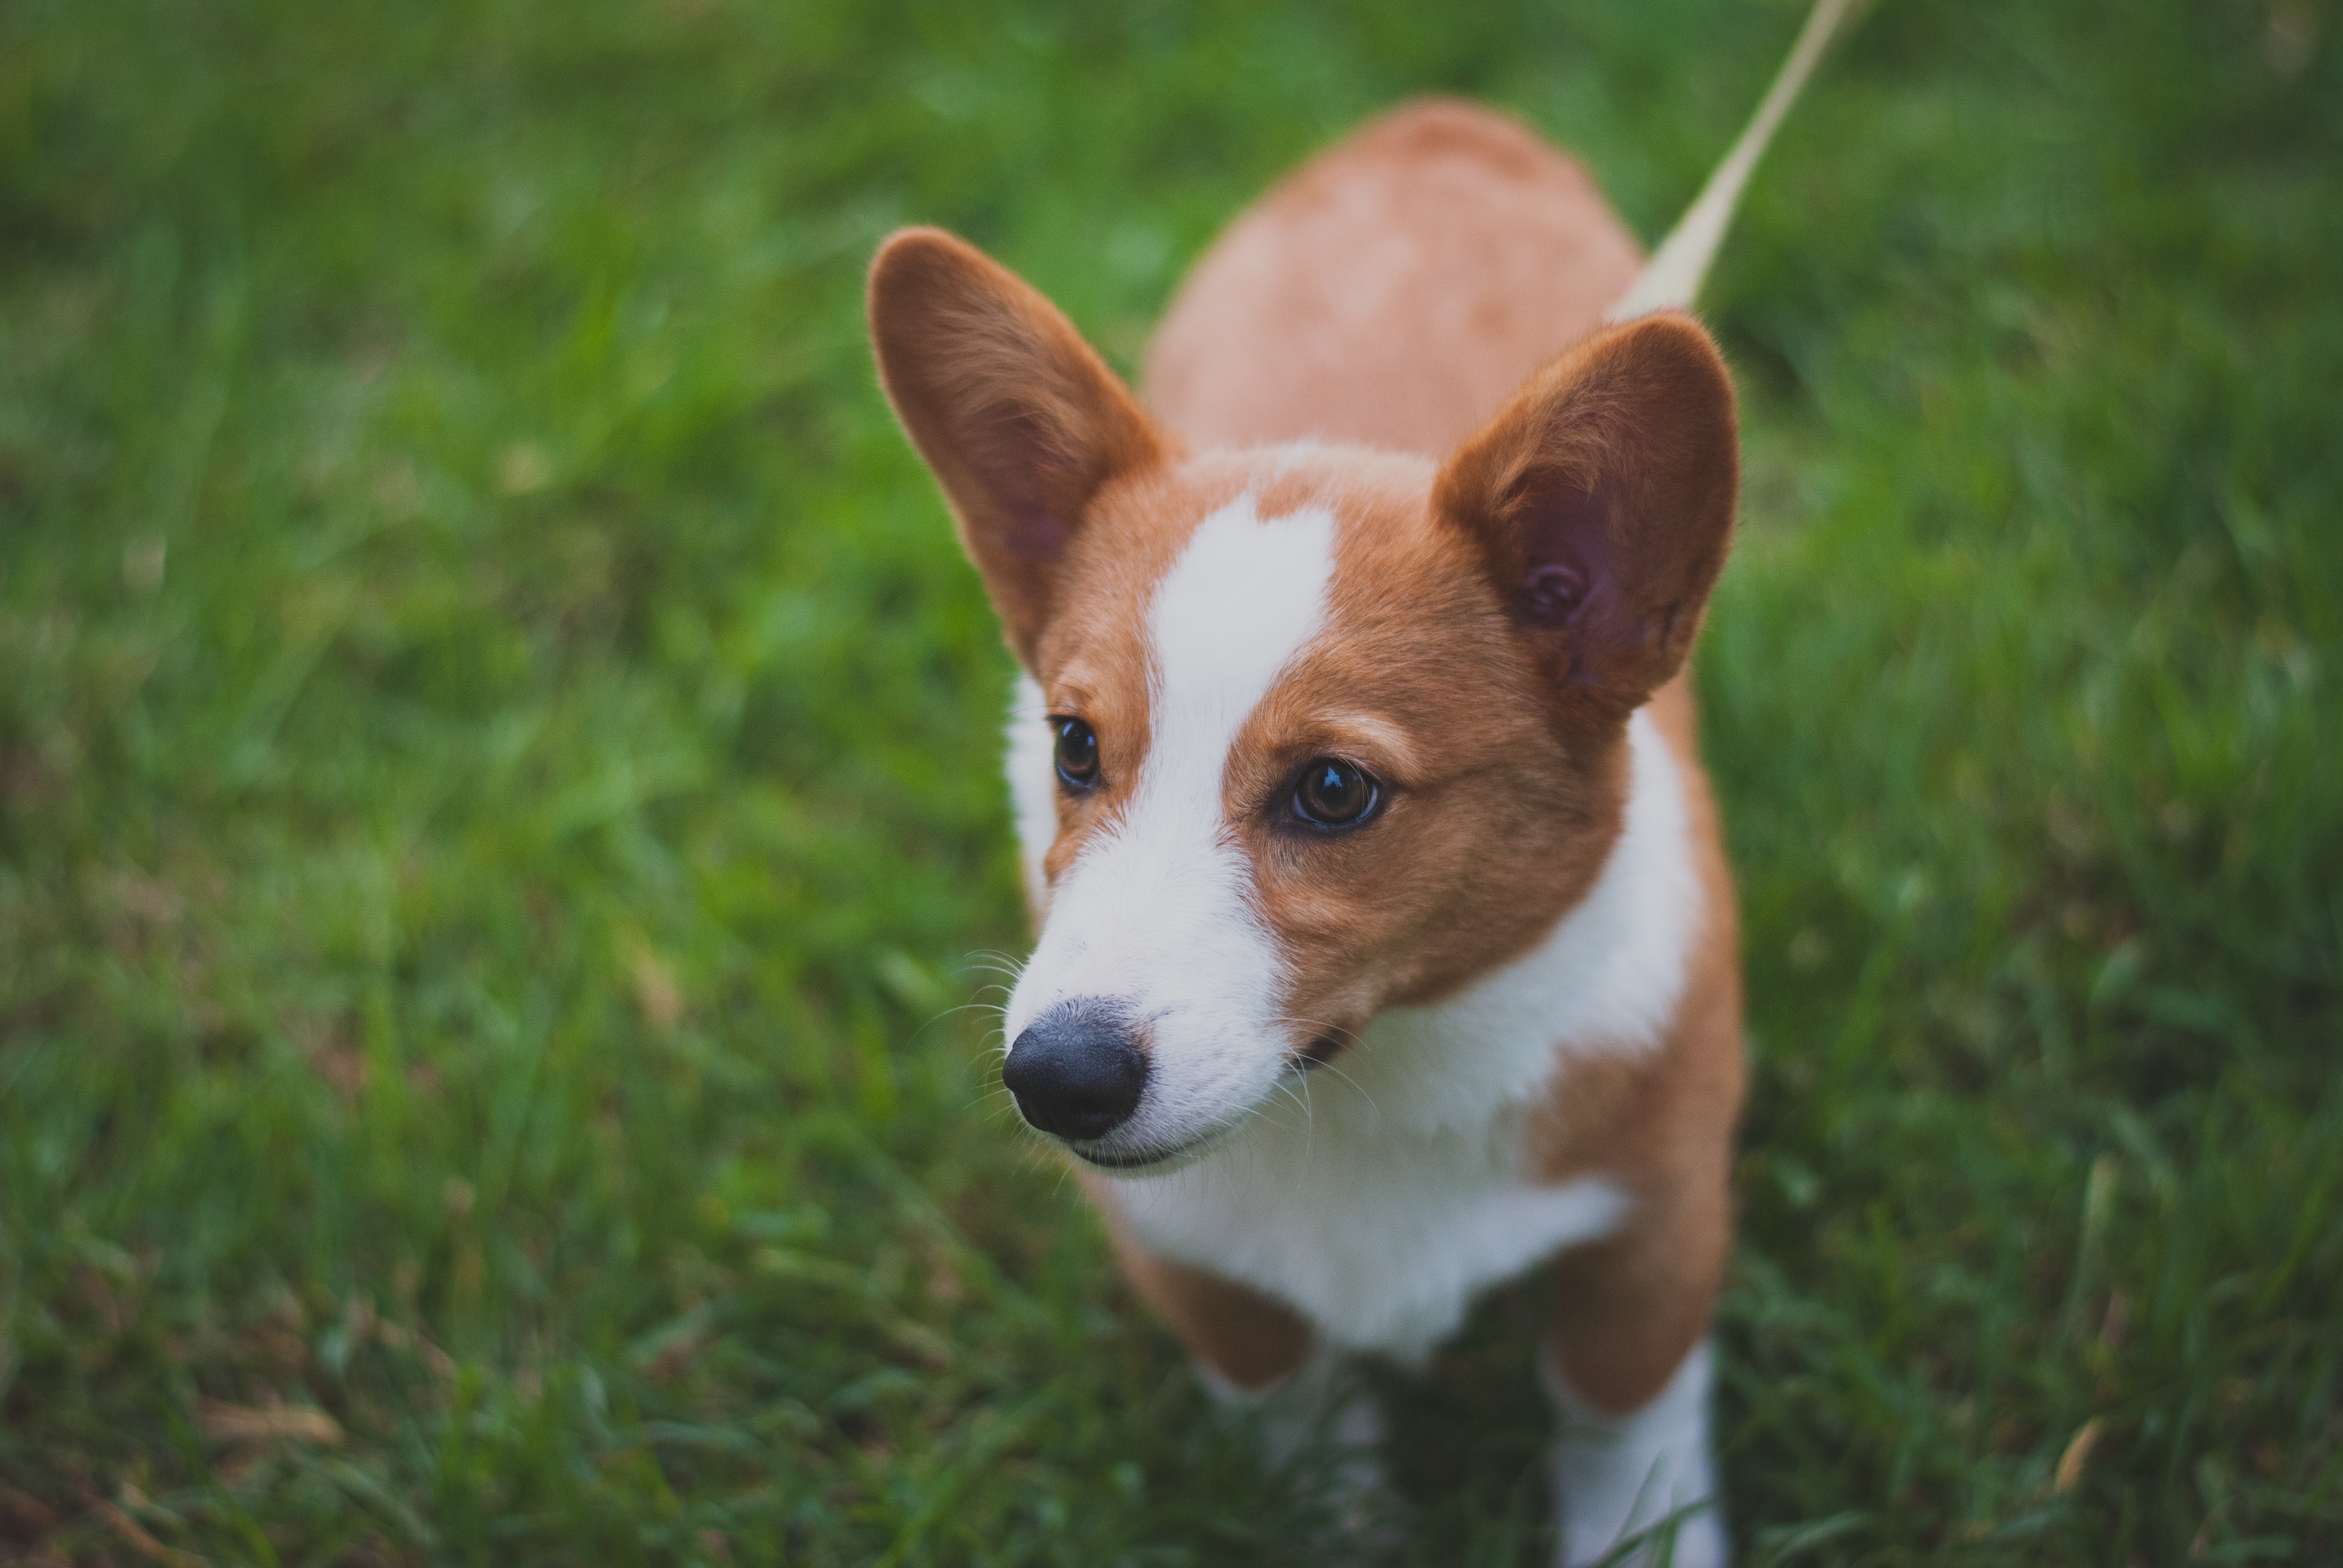
puppy, dog, mammal, vertebrate, dog breed, terrier, welsh corgi, dog like mammal, carnivoran, russell terrier, norwegian lundehund, basenji, toy fox terrier, pembroke welsh corgi